Answer in natural language. How many FloorLamps are visible in the scene? Choose between the following options: 0, 3, 1, 4 or 2
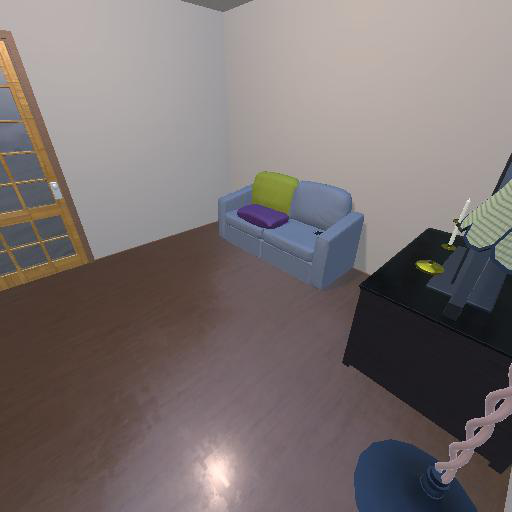
<answer>1</answer>